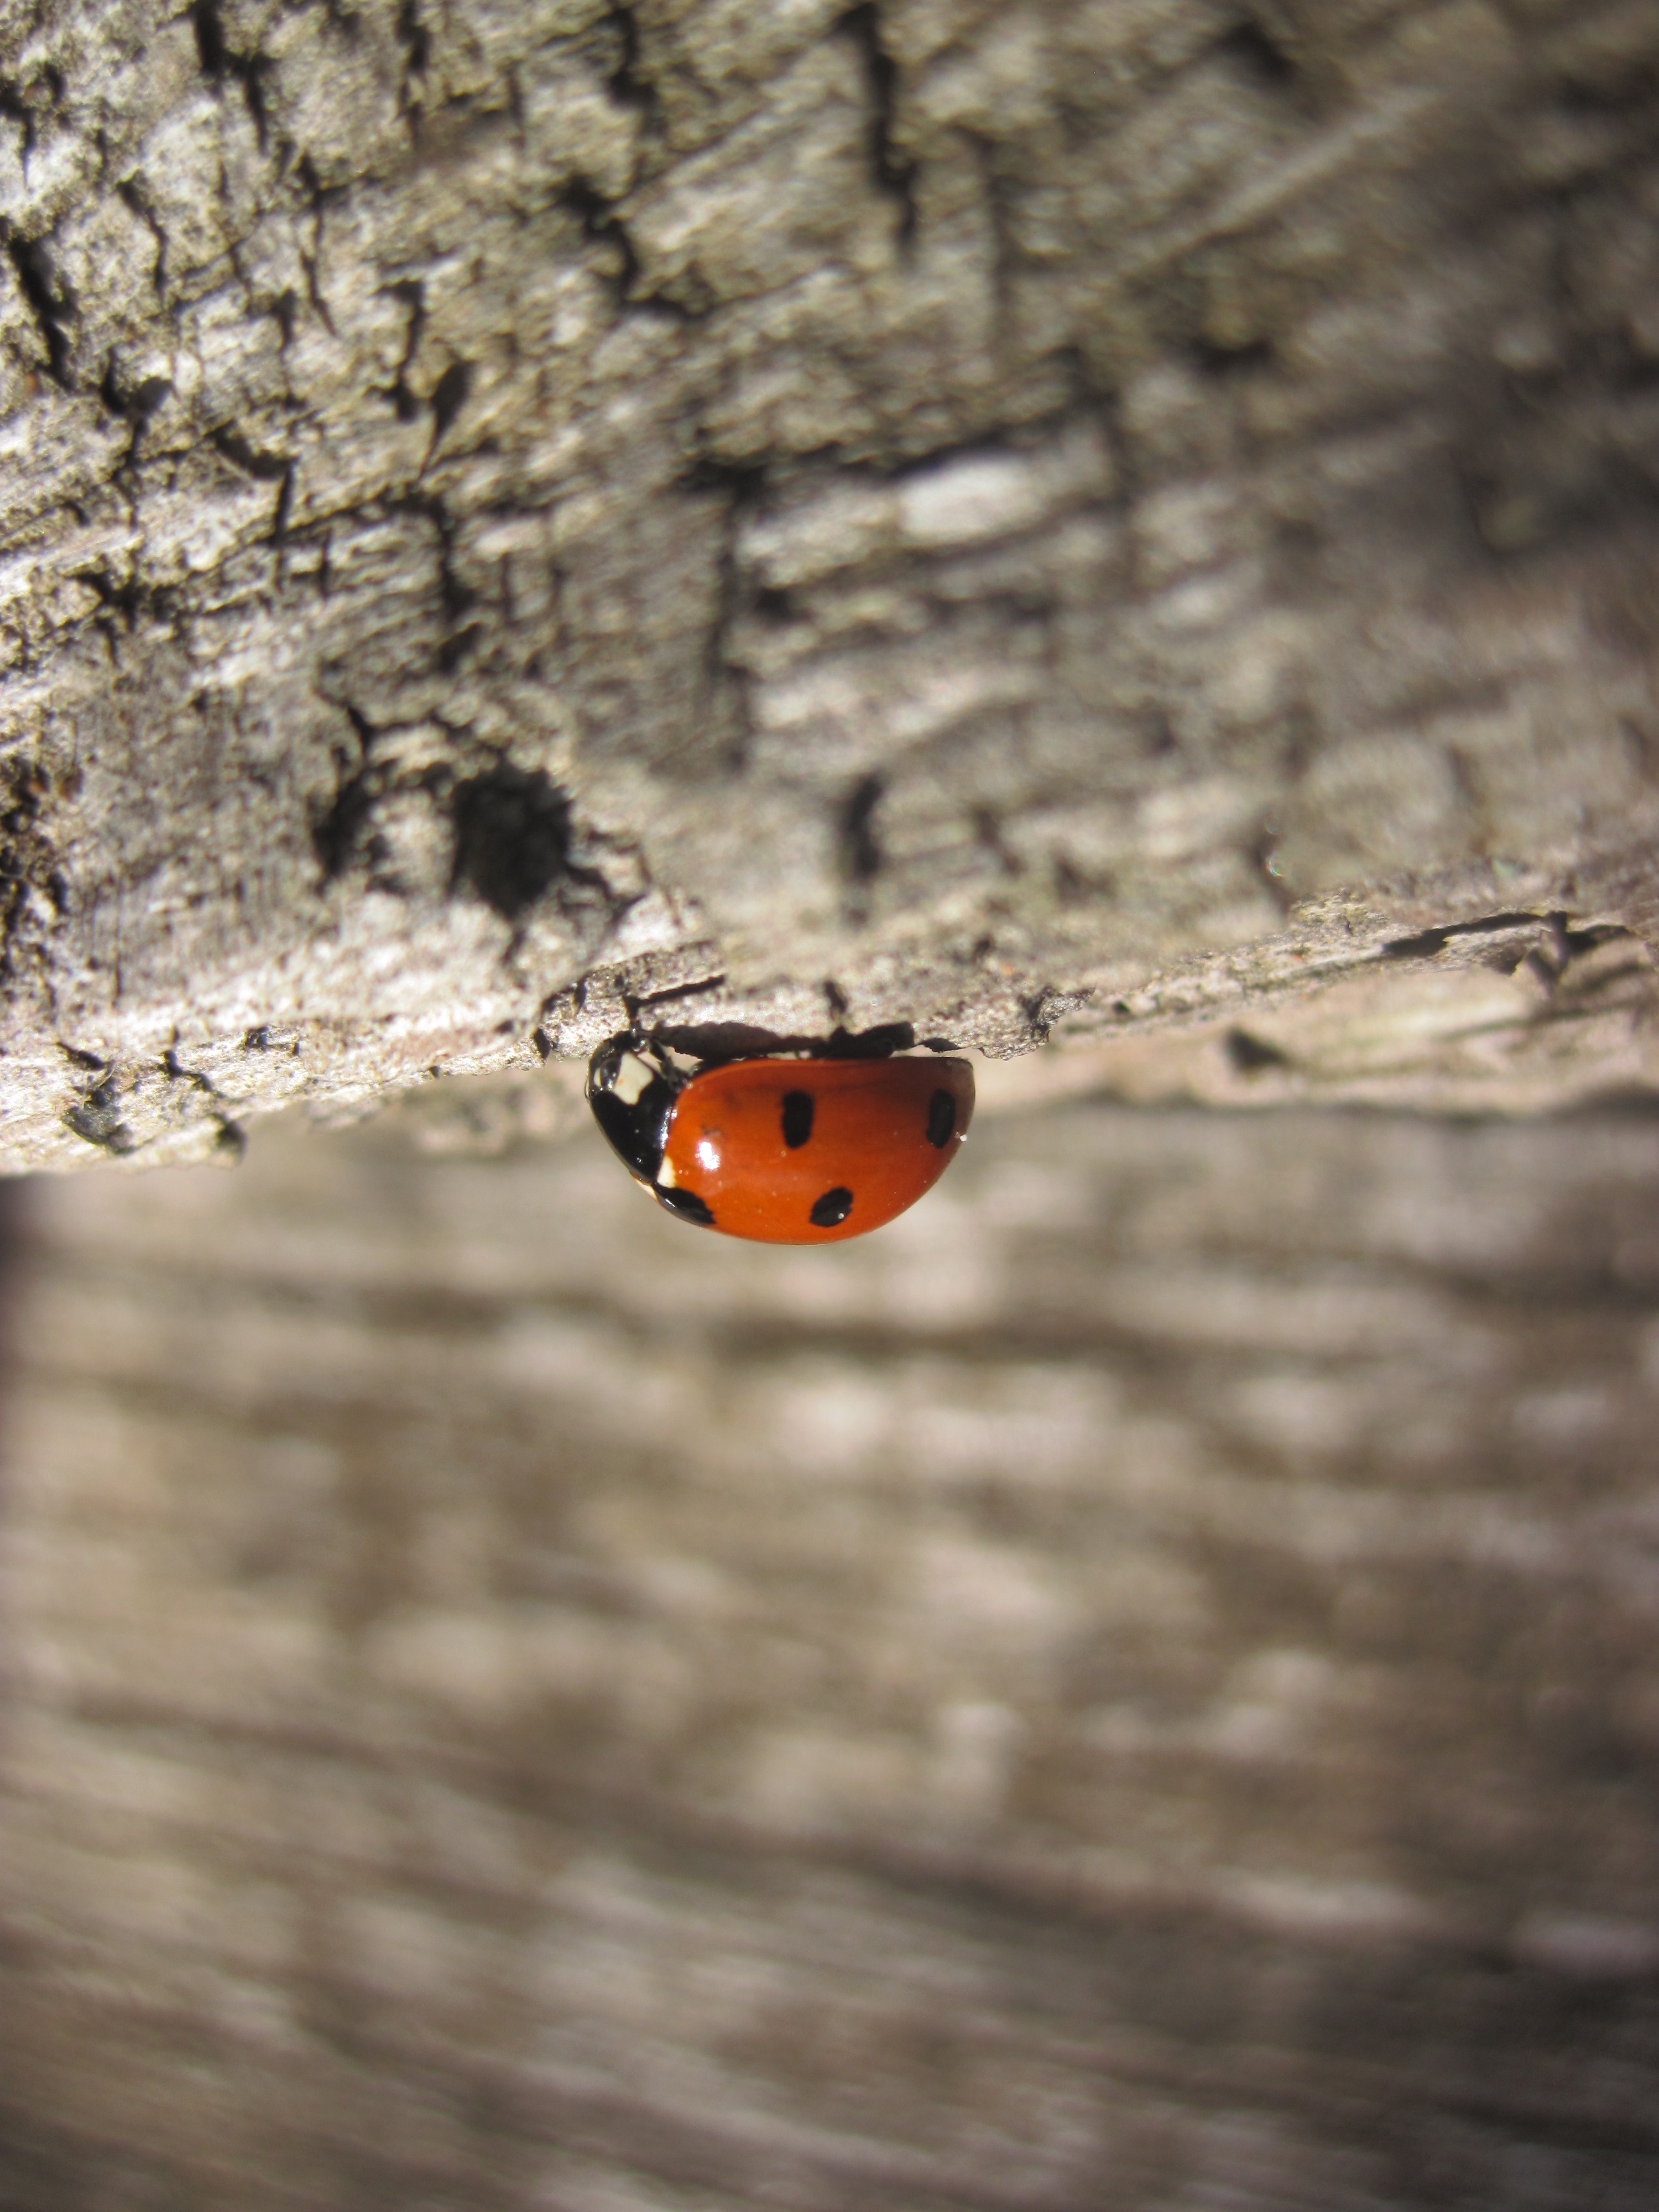
nature, wood, photography, cute, red, insect, macro, ladybug, close, fauna, invertebrate, close up, beetle, points, macro photography, lucky charm